Crispiness

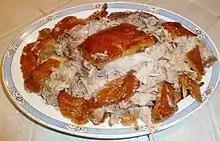
Skin chips of pernil should be crispy

Crispiness or crispness is one of the most common food texture attributes. Crispiness refers to a hard food that emits a sound upon fracturing. Foods described as crisp tend not to show signs of deformation prior to fracture. Crispiness and crunchiness are often used interchangeably, however crispiness tends to be associated with a higher pitched sound, while crunchiness is associated with lower pitched sounds; however, this type of level of heating in cooking generally has a soft tender inside left after heating.